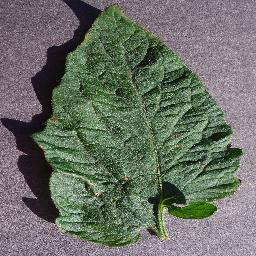
Label: Tomato___Target_Spot